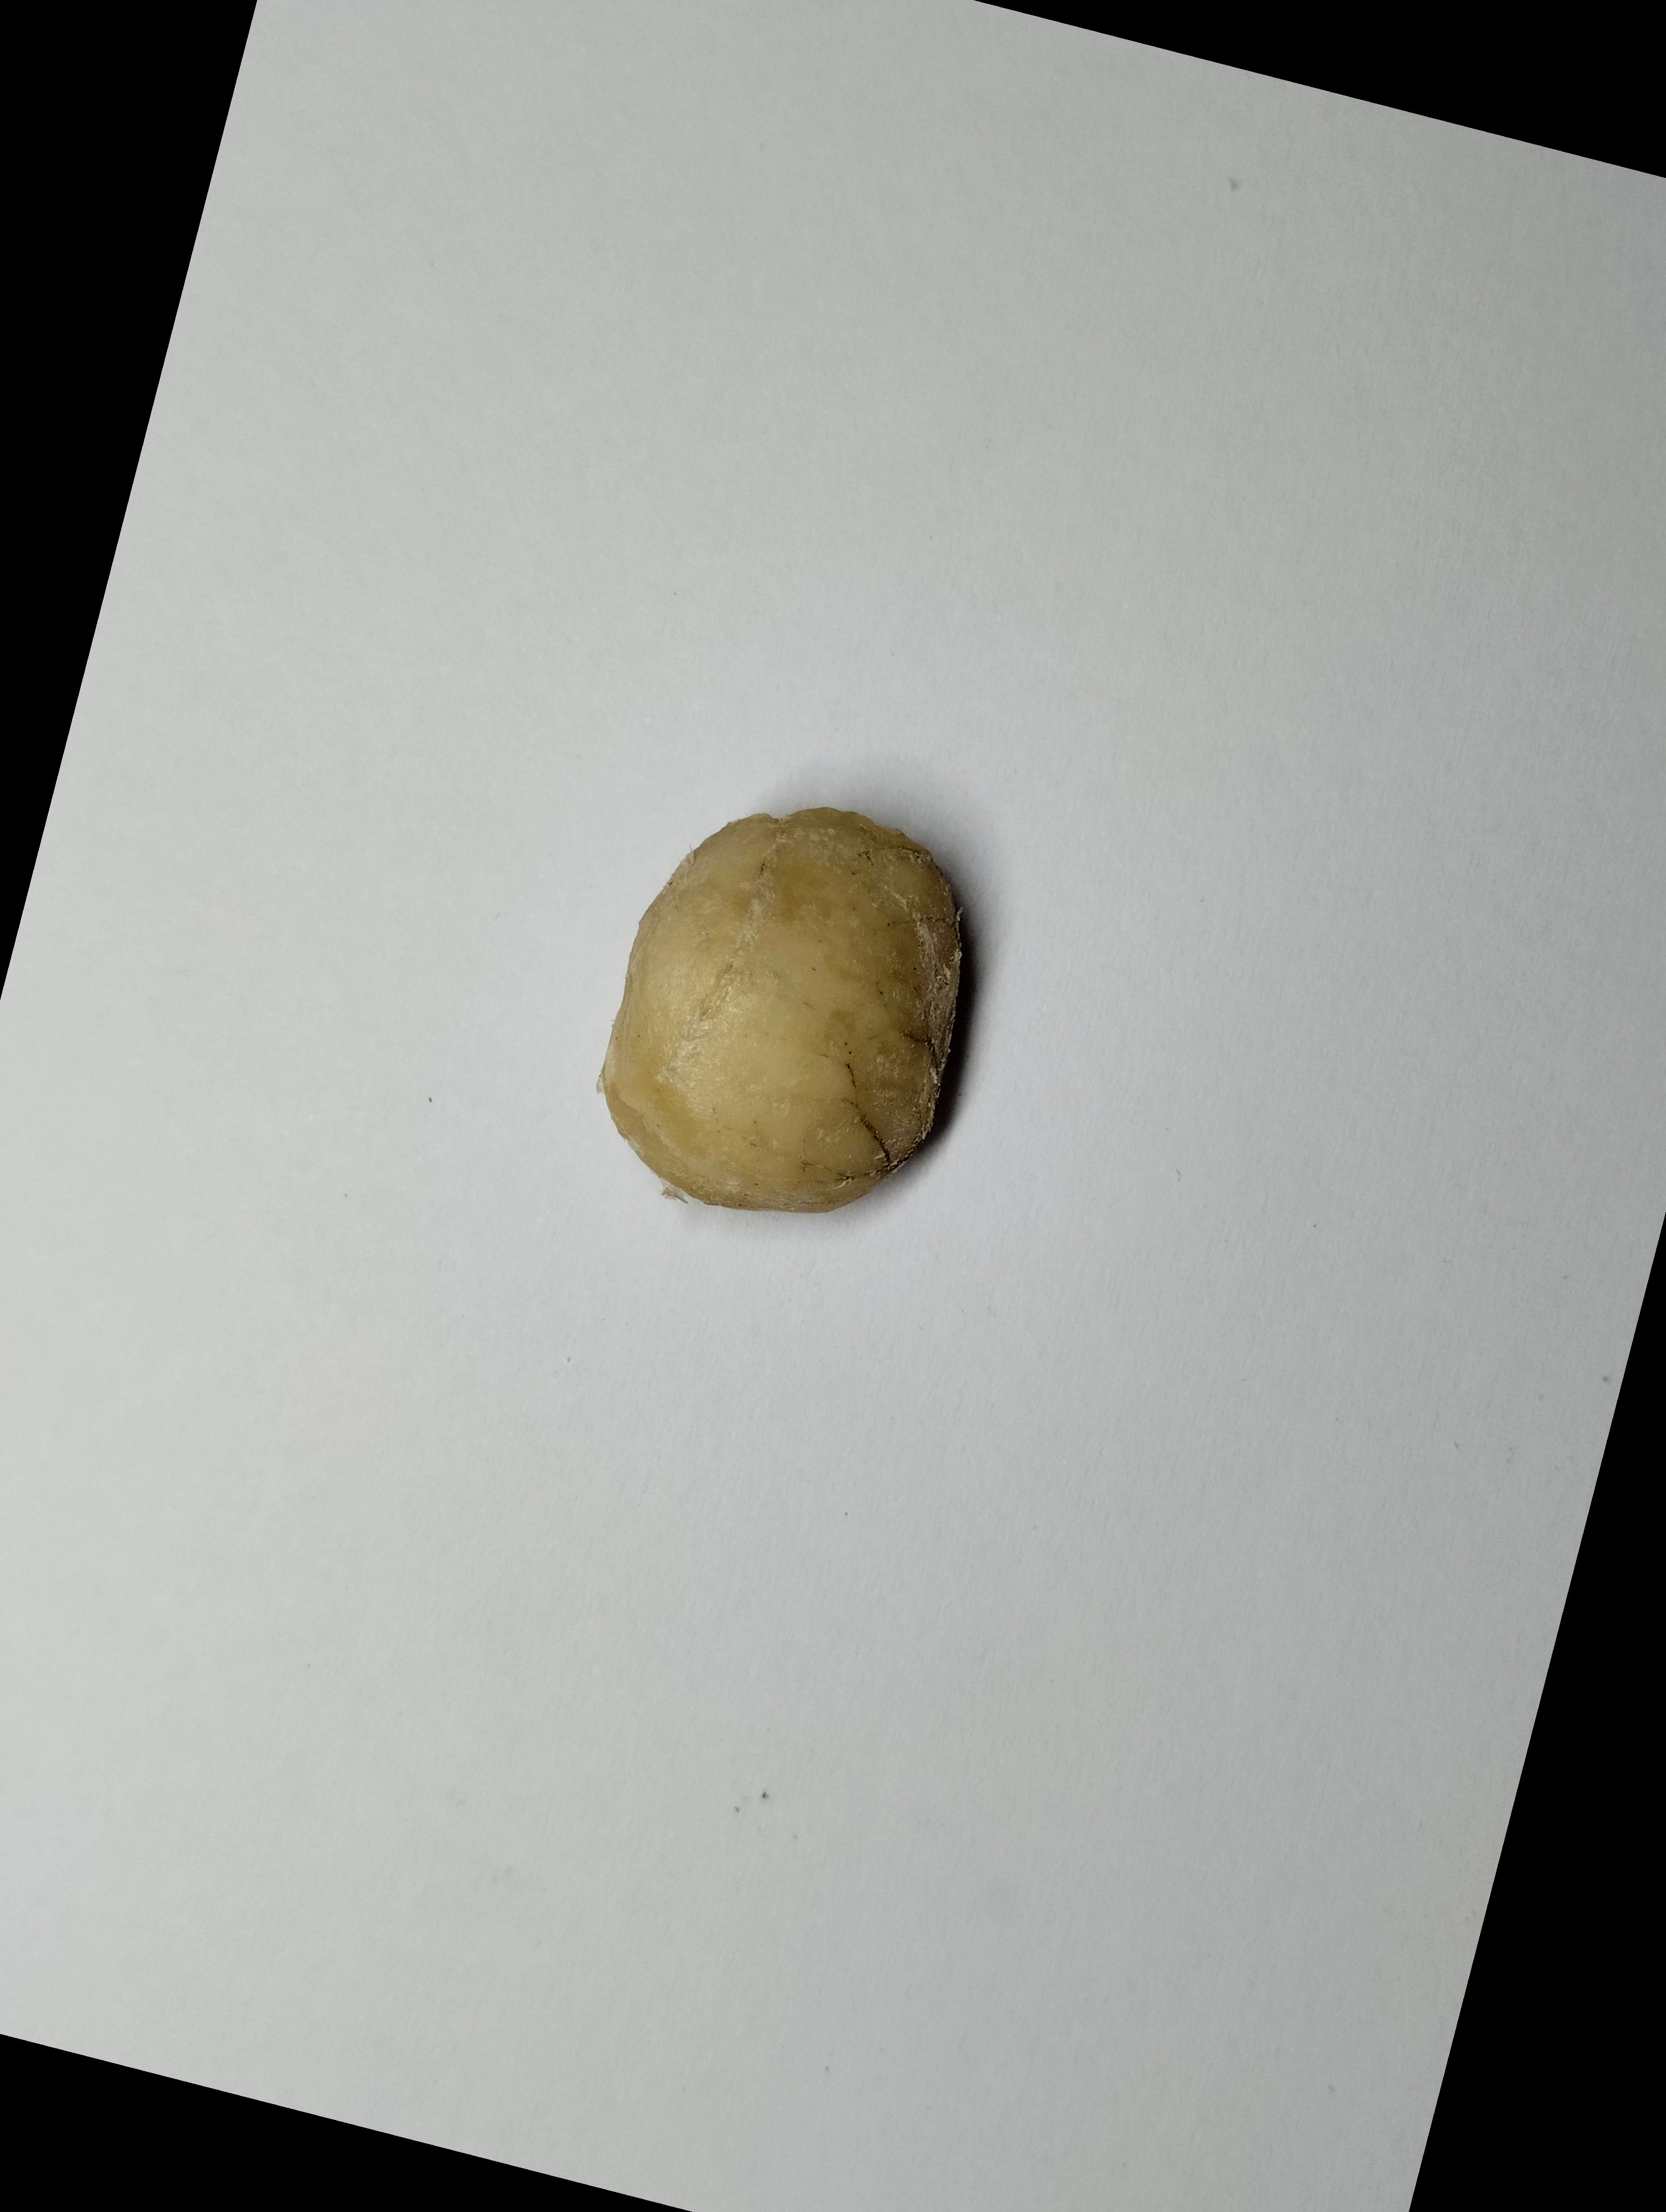
Label: bagus (good seed)